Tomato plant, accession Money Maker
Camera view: bottom (45 deg); turntable rotation: 300 degrees
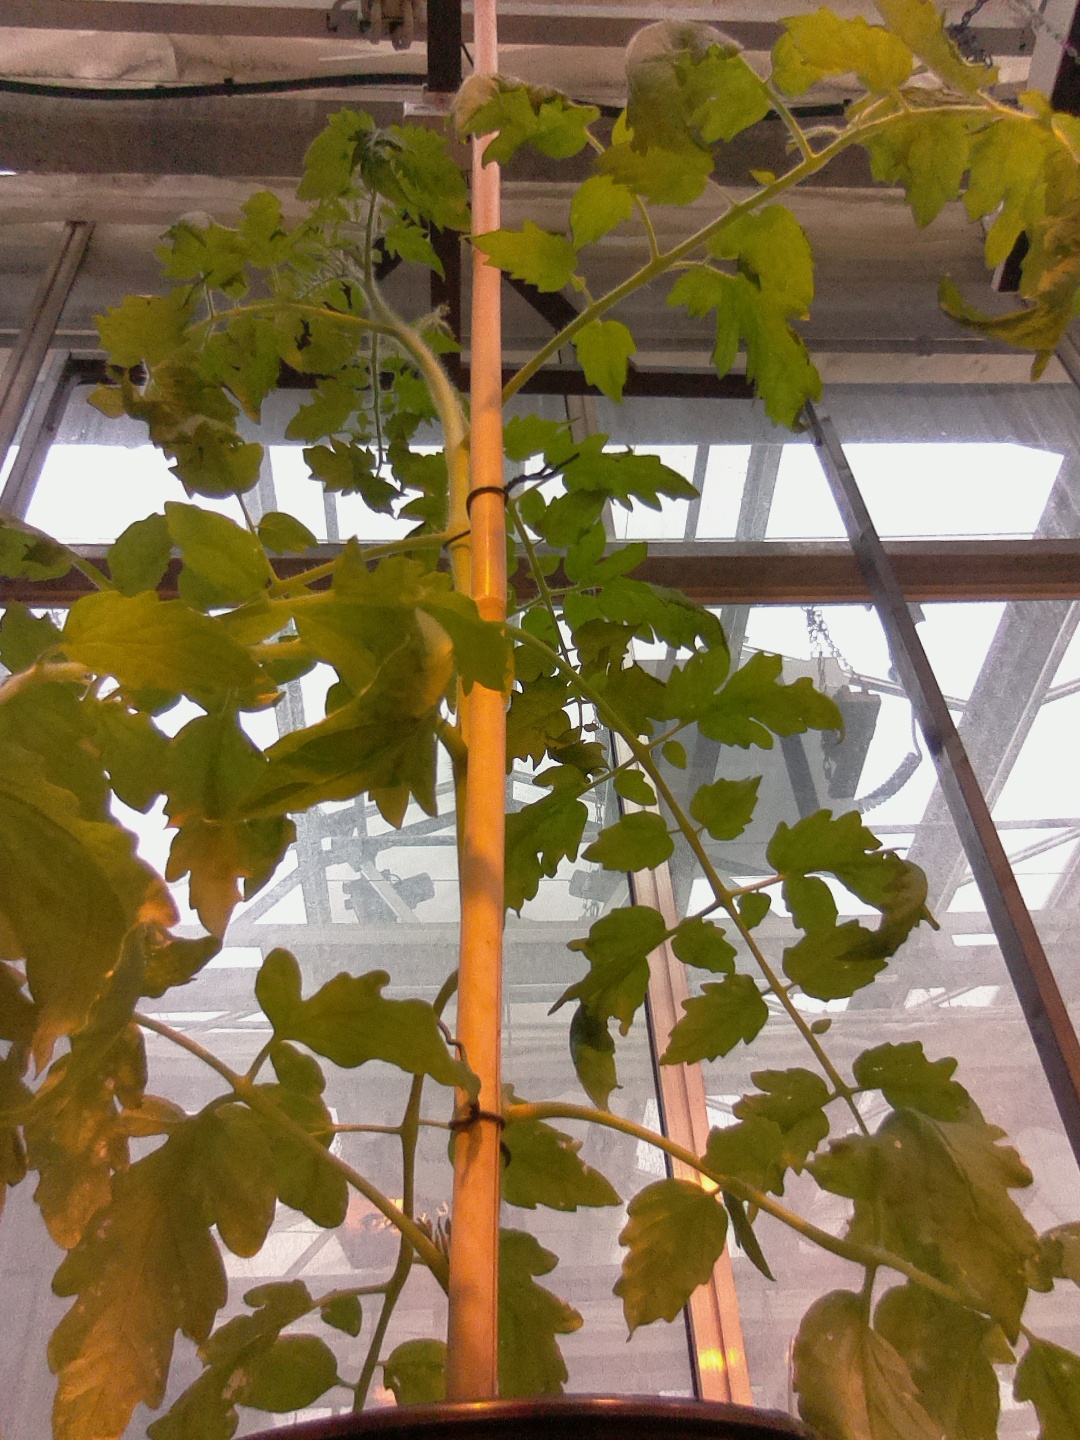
BBCH growth stage 60: First flowers open